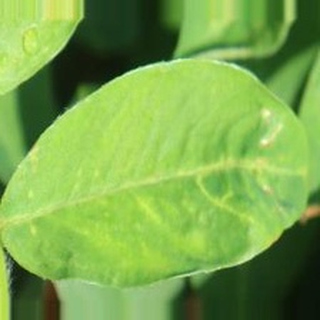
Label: healthy_groundnut